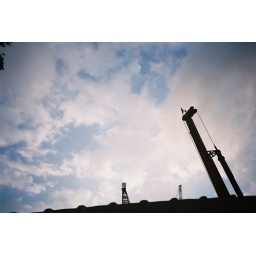
a construction field near my office